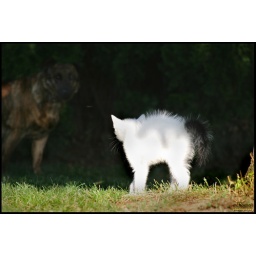
kitty in fight with dog